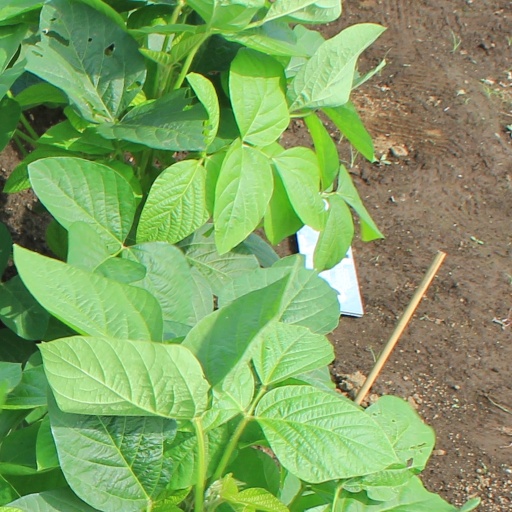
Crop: soybean